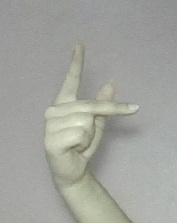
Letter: dha